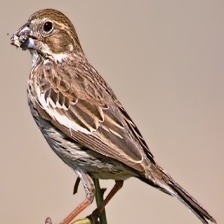
Species: LARK BUNTING
Scientific name: CALAMOSPIZA MELANOCORYS
ImageNet parent category: indigo_bunting